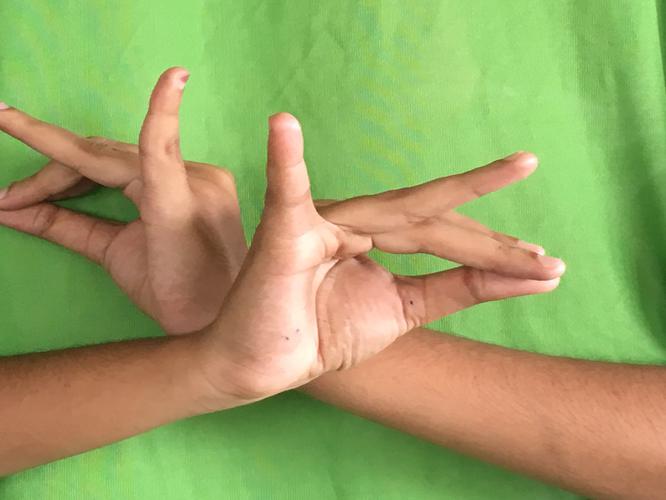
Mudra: Katakavardhana
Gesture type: double_hand